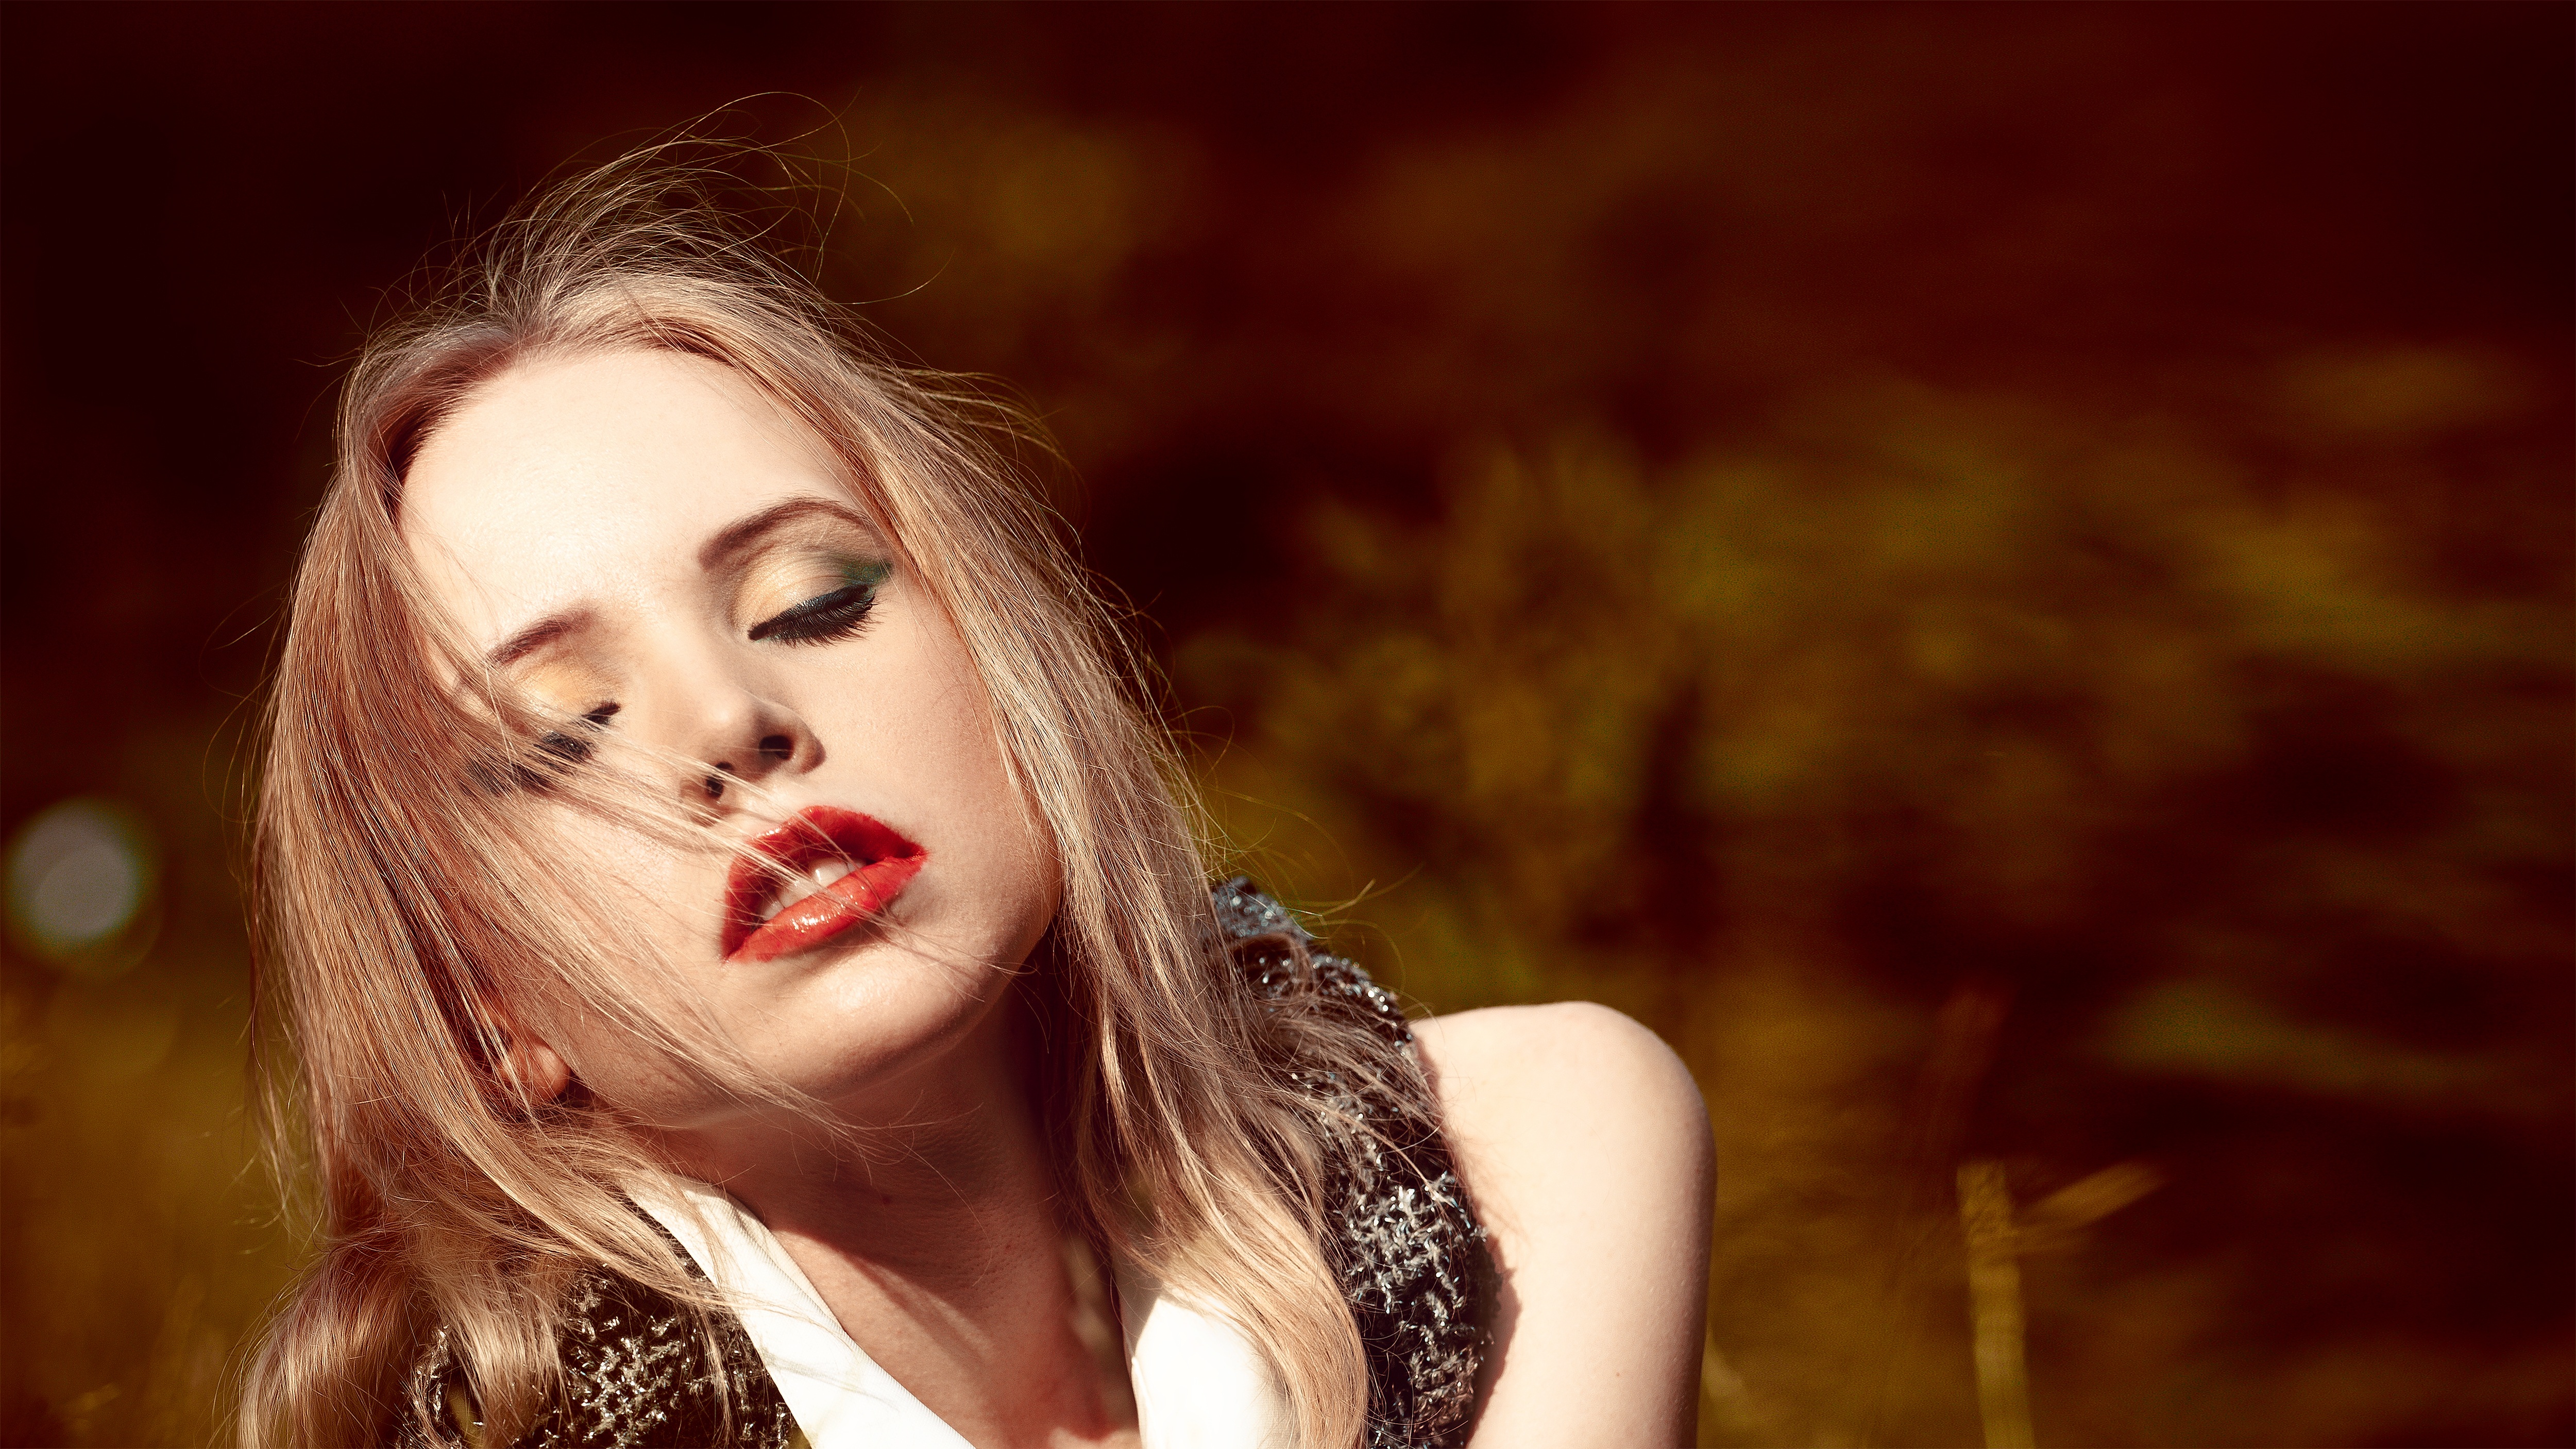
person, people, girl, sun, woman, hair, photography, view, summer, female, portrait, model, red, darkness, fashion, lady, facial expression, hairstyle, smile, makeup, long hair, close up, face, eyes, art, happiness, eye, bright, singing, beauty, style, posture, photoshoot, emotions, emotion, photo shoot, facial expressions, portrait of a girl, portrait photography